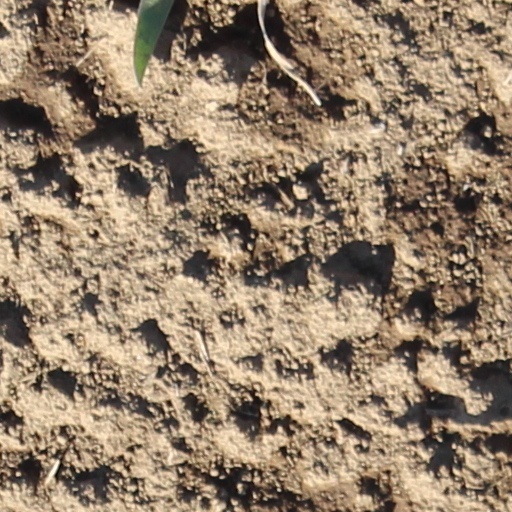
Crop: wheat